Josquin des Prez

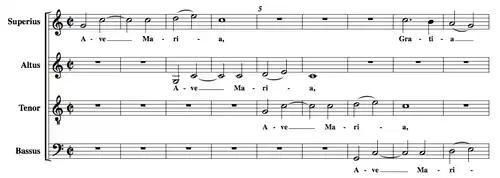
The opening passage from Josquin's motet "Ave Maria ... Virgo serena", showing imitative counterpoint between the four voices

Josquin's motets are his most celebrated and influential works. Their style varies considerably, but can generally be divided into homophonic settings with block chords and syllabic text declamation; ornate—and often imitative—contrapuntal fantasias in which the text is overshadowed by music; and psalm settings which combined these extremes with the addition of rhetorical figures and text-painting that foreshadowed the later development of the madrigal. He wrote most of them for four voices, which had become the compositional norm by the mid-15th century, and descended from the four-part writing of Guillaume de Machaut and John Dunstaple in the late Middle Ages. Josquin was also a considerable innovator in writing motets for five and six voices.